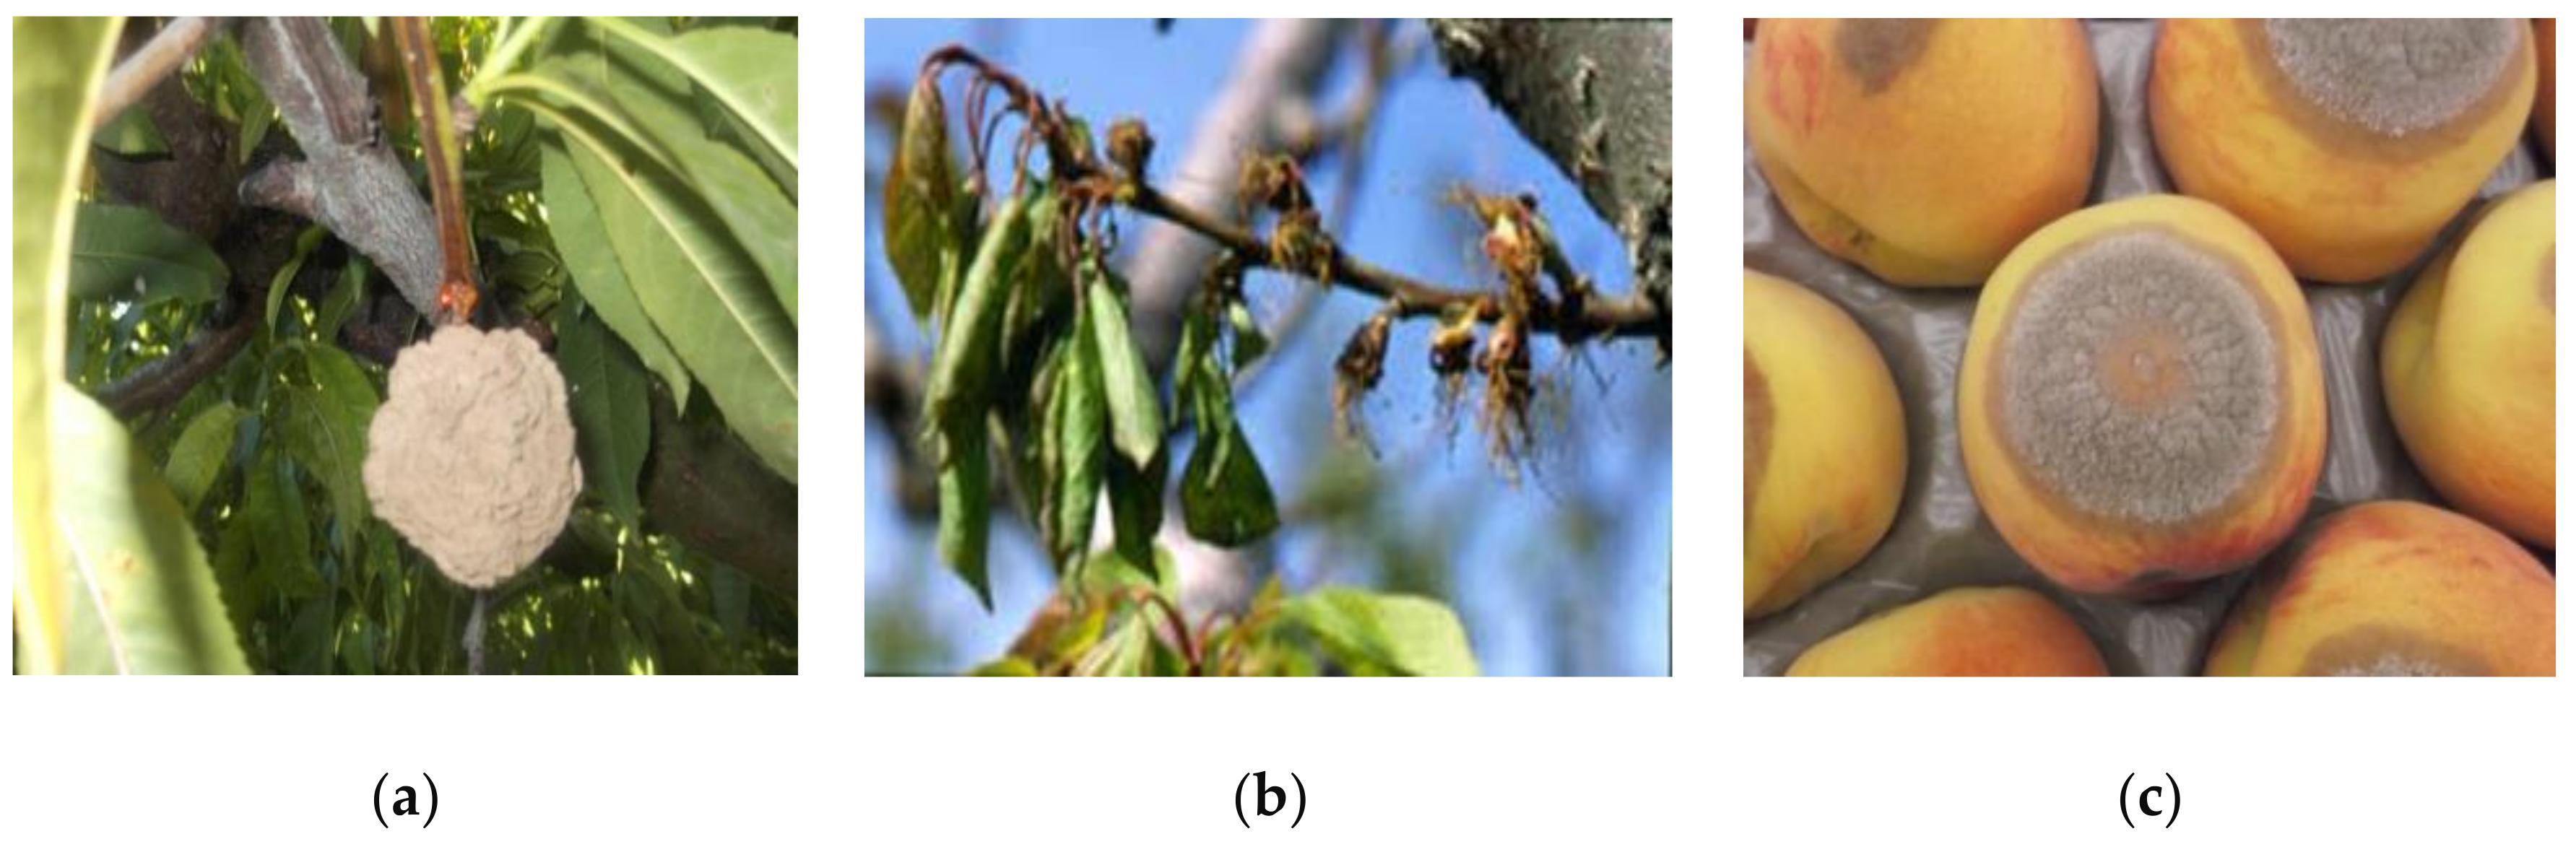
Plant: Peach
Disease: peach brown rot